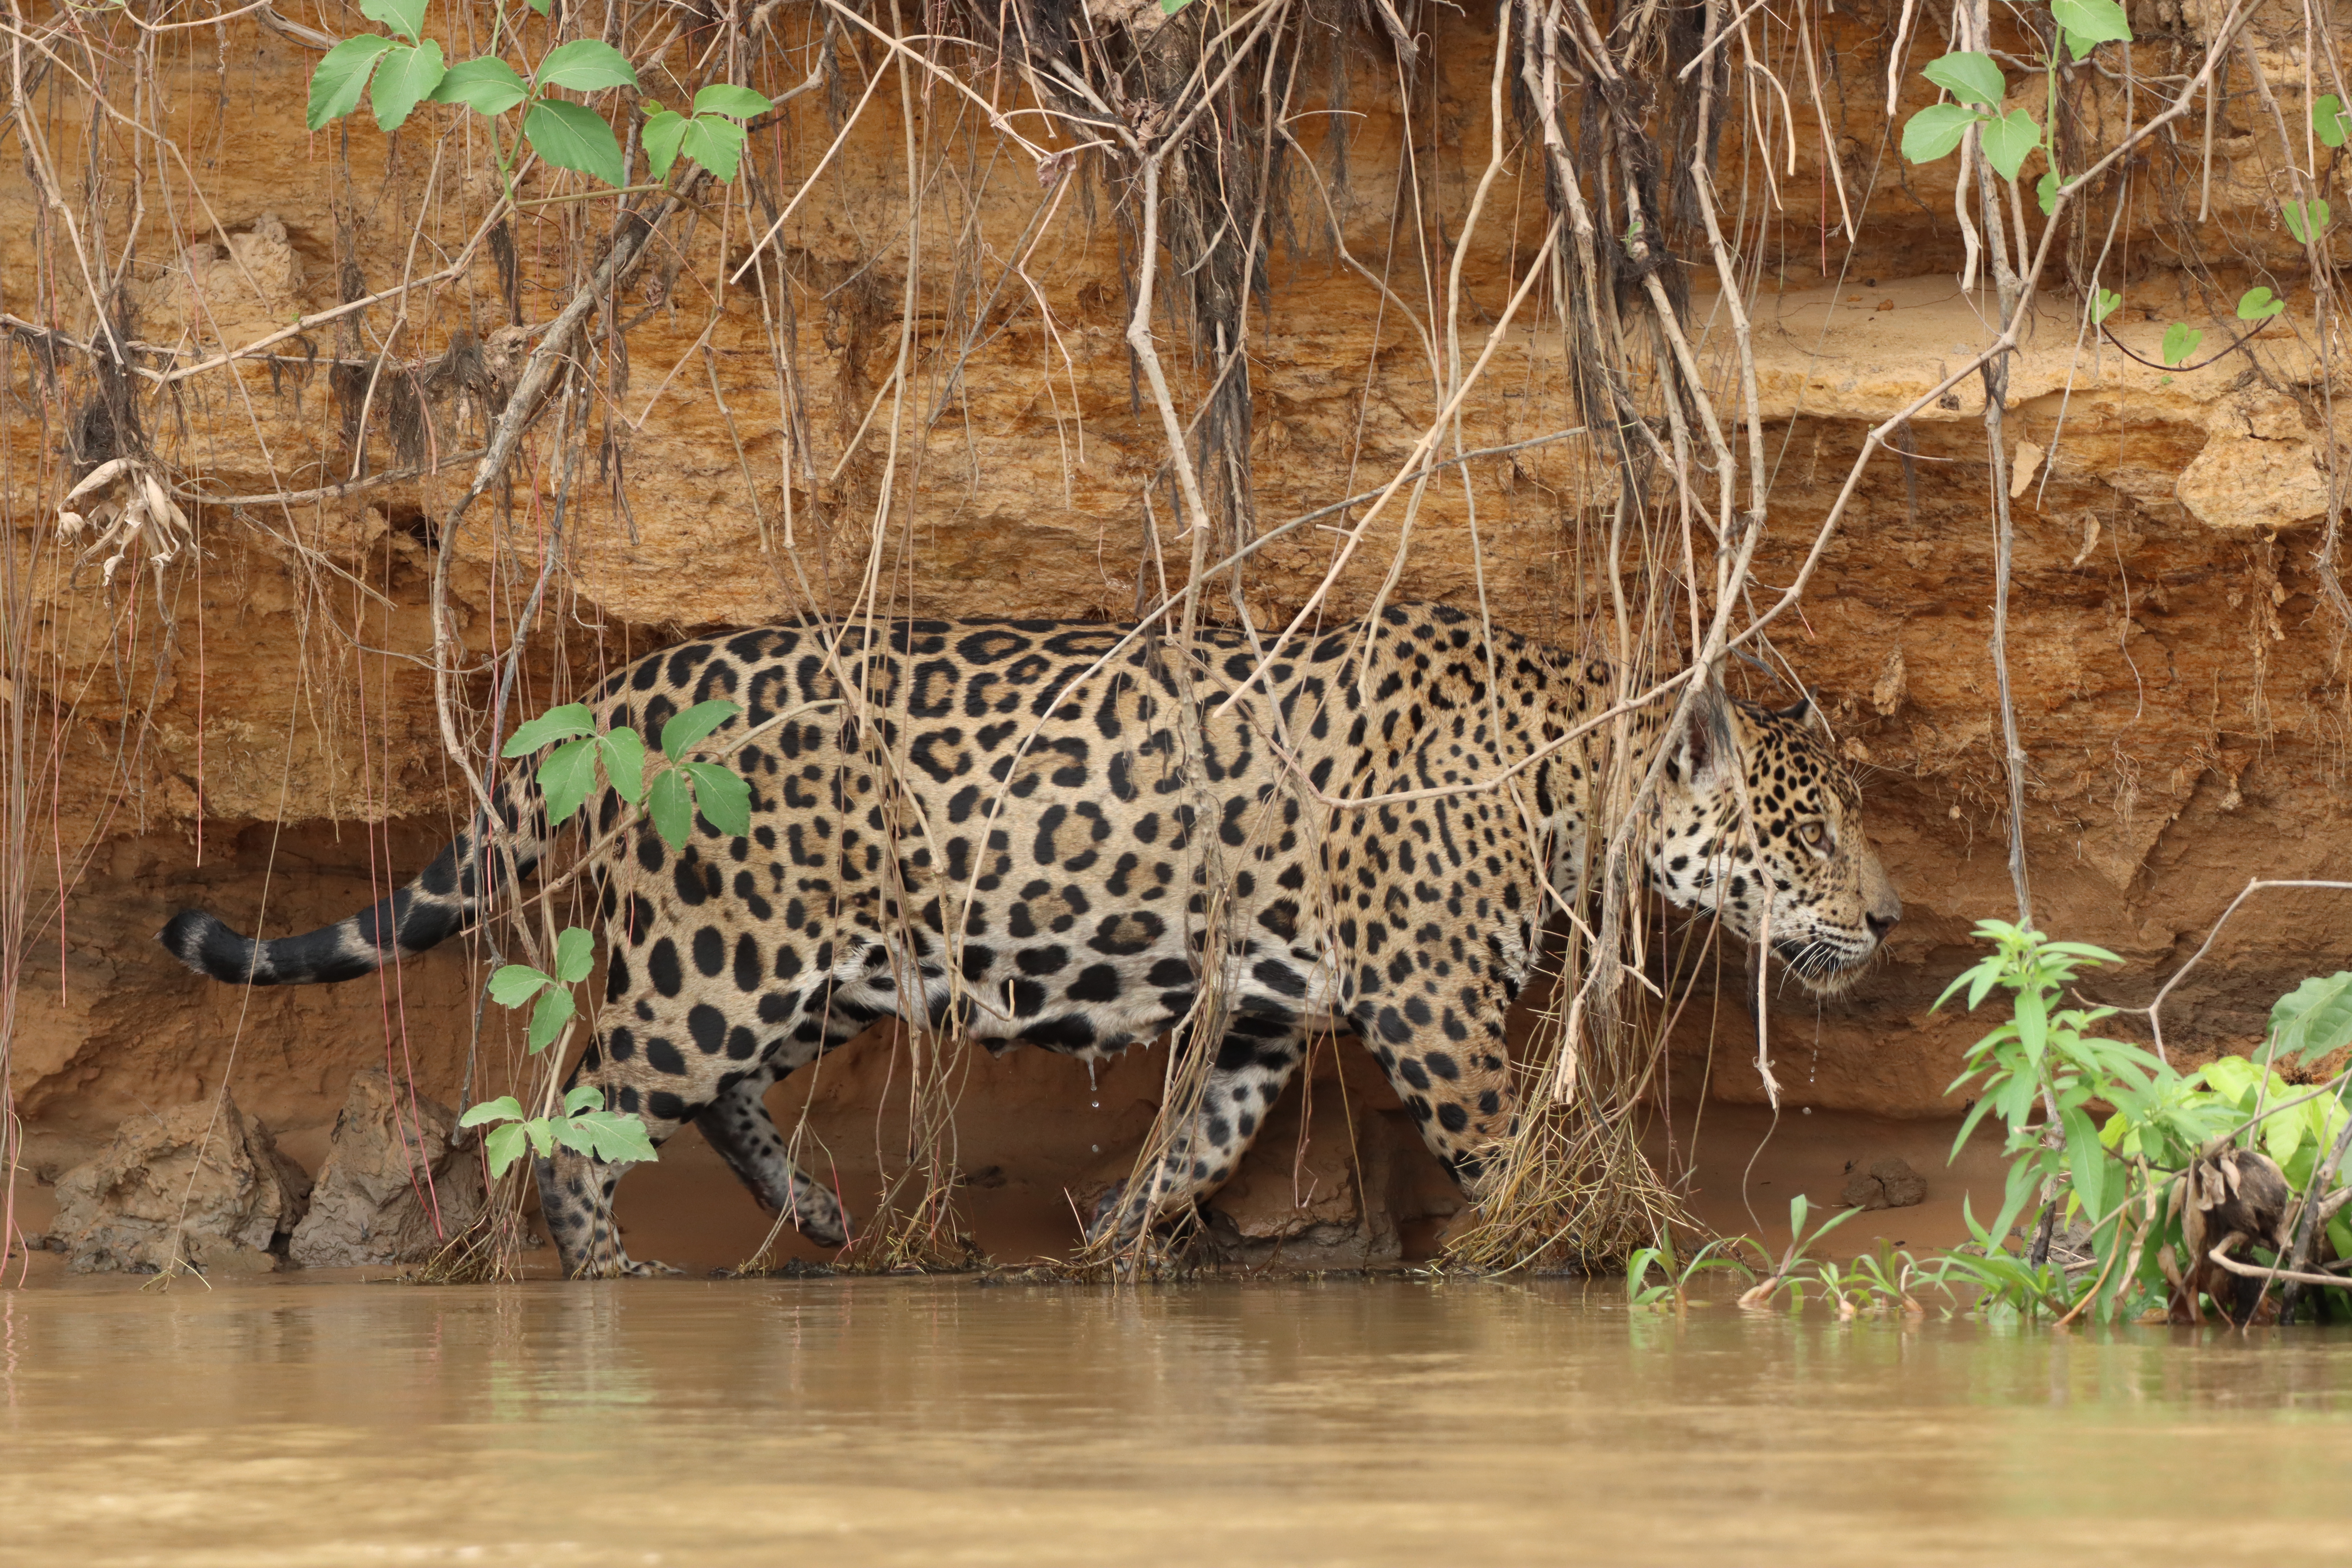
Jaguar: Solar